Apollo 1

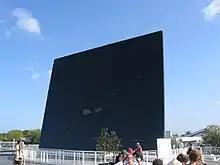
The Space Mirror Memorial at the Kennedy Space Center bears the names of Grissom, White, and Chaffee at the bottom middle.

The inner hatch cover used a plug door design, sealed by higher pressure inside the cabin than outside. The normal pressure level used for launch ( above ambient) created sufficient force to prevent removing the cover until the excess pressure was vented. Emergency procedure called for Grissom to open the cabin vent valve first, allowing White to remove the cover, but Grissom was prevented from doing this because the valve was located to the left, behind the initial wall of flames. Also, while the system could easily vent the normal pressure, its flow capacity was utterly incapable of handling the rapid increase to caused by the intense heat of the fire.